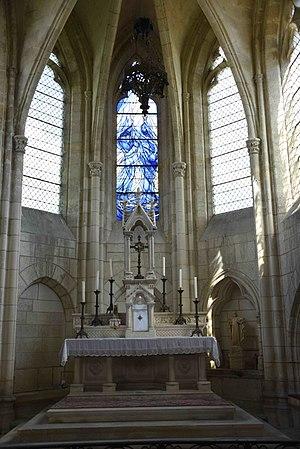
vitrail central abside St Julien de Royaucourt posé en juillet 2017
L'église Saint-Julien est une église catholique située à Royaucourt-et-Chailvet, en France.